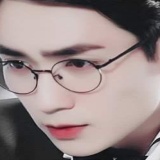
diễn viên Chu Nhất Long